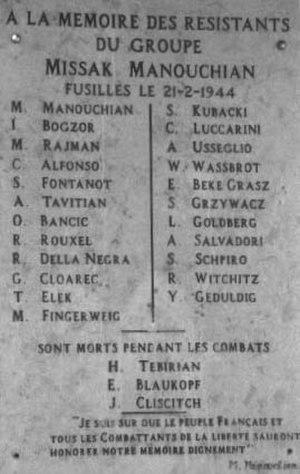
Emeric Glasz, né en 1902 à Budapest et mort le 21 février 1944, fusillé au fort du Mont-Valérien, est un Hongrois, soldat volontaire de l'Armée française de libération.
Szlama Grzywacz, fut l'un des résistants fusillés au fort du Mont-Valérien comme membre du groupe Manouchian, soldat volontaire de l'armée française de libération FTP-MOI. Son nom est l'un des dix qui figurent sur l'« affiche rouge » placardée par les Allemands pendant le procès des 23 du groupe Manouchian. Sa photographie y est accompagnée de la mention : « GRAYWACZ JUIF POLONAIS 2 ATTENTATS ».
Joseph Boczov ou József Boczor dit Ferenc Wolff, est un ingénieur chimiste, juif hongrois communiste, soldat volontaire de l'armée française de libération, fondateur, en 1942, et chef du 4ᵉ détachement dit des « dérailleurs ».
Olga Bancic dite Pierrette, née le 22 mai 1912, le 15 mai 1912 ou le 28 mai 1912, selon les sources, à Chișinău en Bessarabie, et morte guillotinée le 10 mai 1944 à Stuttgart, est une immigrée roumaine, juive et communiste, soldat volontaire des FTP-MOI de la région parisienne.
Georges Cloarec est un résistant français, soldat volontaire des FTP-MOI de la région parisienne.
Cesare Luccarini, né le 24 février 1922 à Castiglione dei Pepoli en Italie et fusillé le 21 février 1944 au fort du mont Valérien, est un résistant, soldat volontaire de l'armée française de libération.
Valence est une commune du sud-est de la France, préfecture du département de la Drôme en région Auvergne-Rhône-Alpes. Avec 63 714 habitants recensés en 2017, elle est la ville la plus peuplée de la Drôme et la 8ᵉ d'Auvergne-Rhône-Alpes. Ses habitants sont appelés les Valentinois.